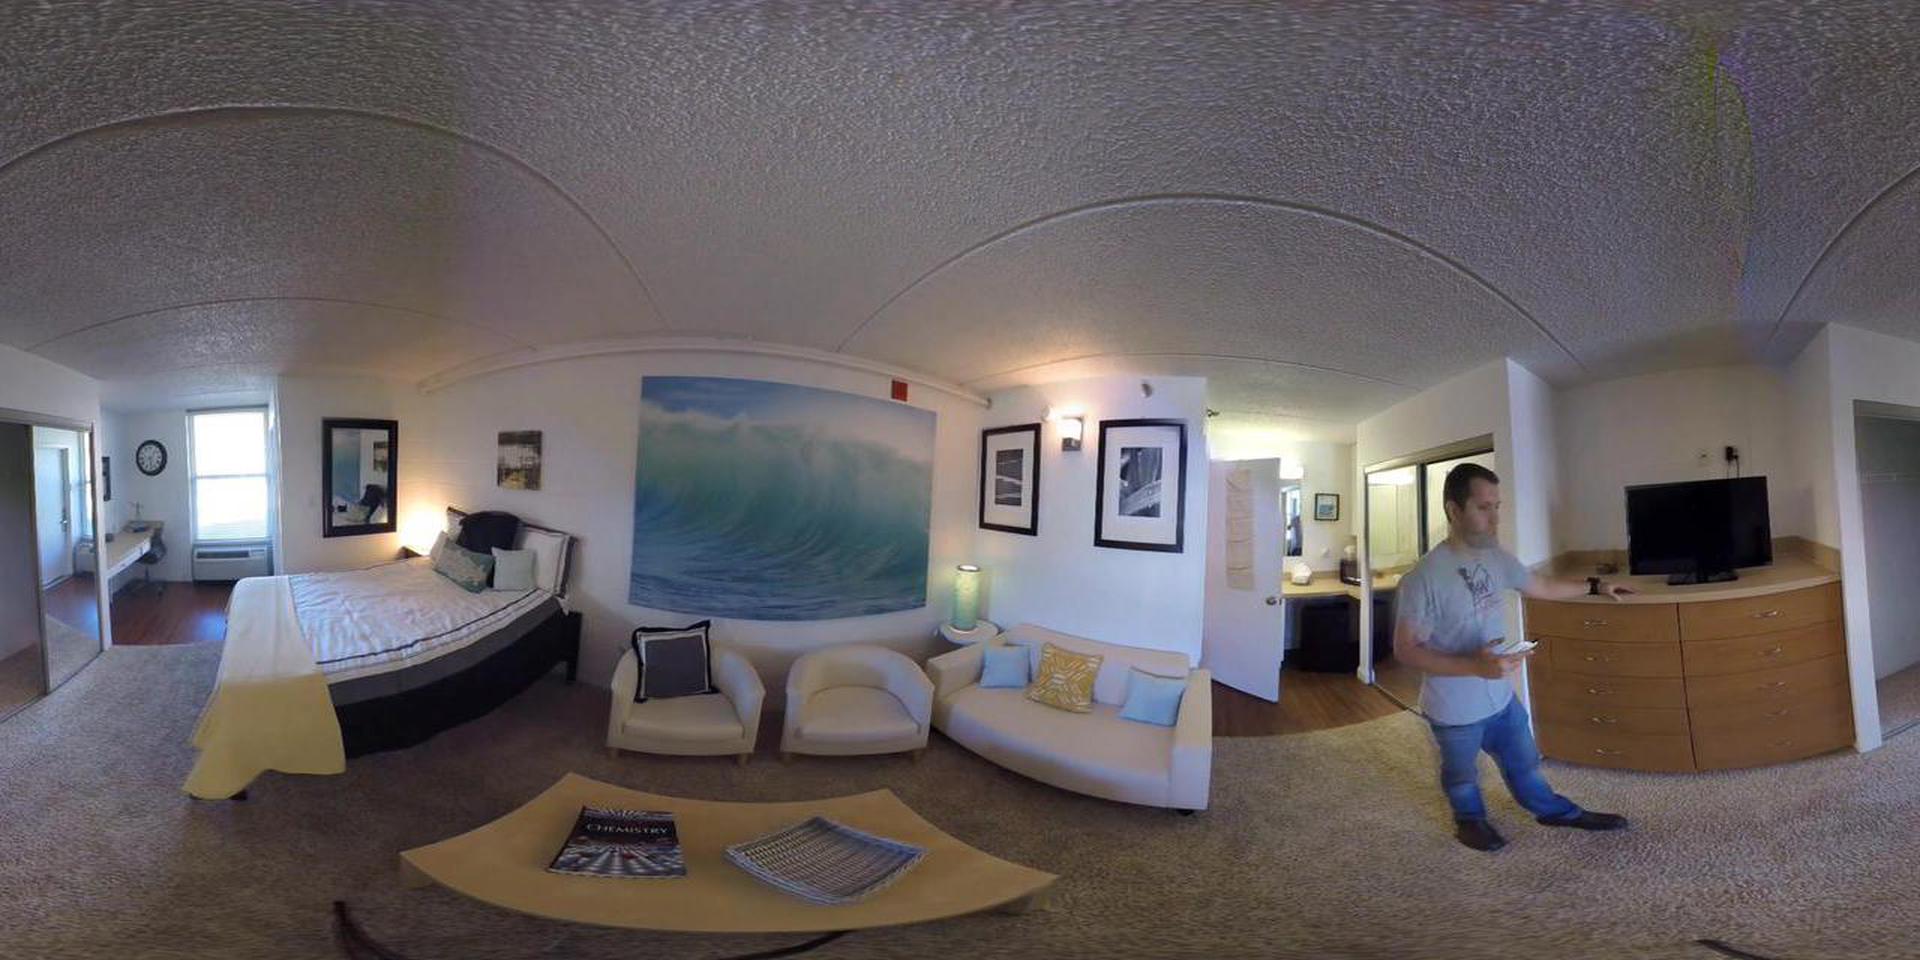
Referred object: the round wall clock by the window

Referred object: the large blue ocean painting